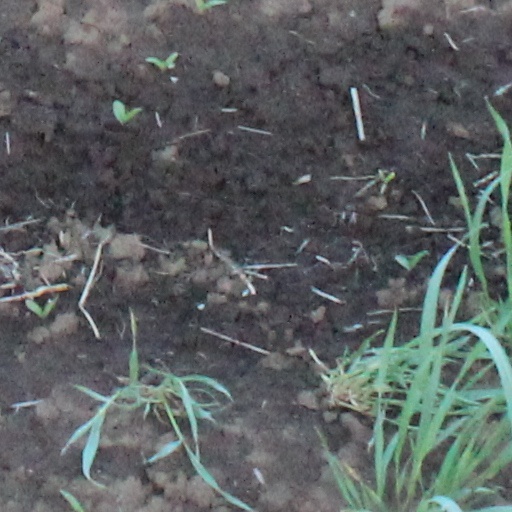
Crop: wheat